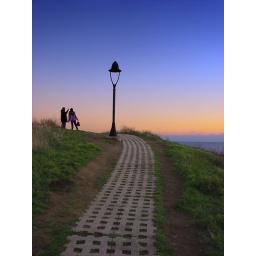
The lamp above the hill